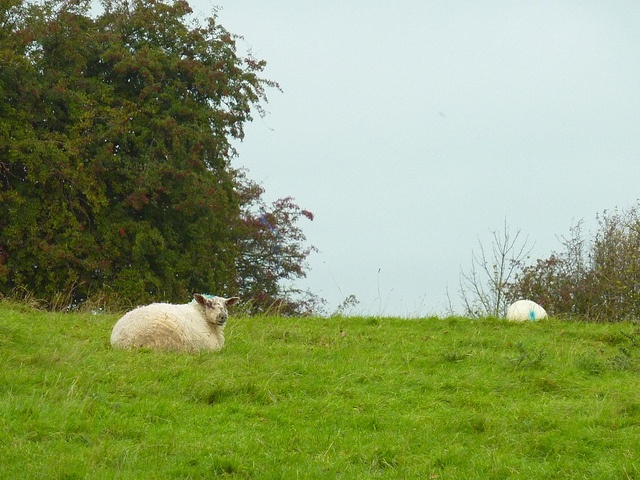
two sheep on a hill with green grass
Two sheep sit in a grassy field.
A large sheep sitting down in a grassy field.
A sheep sitting on a hillside during the day
A sheep laying on a lush green country hillside.